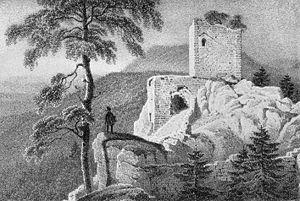
Lithographie du Château de Bilstein près de Riquewihr en Alsace
Riquewihr /ʁikviːʁ/ est une commune française située dans le département du Haut-Rhin, en région Grand Est.